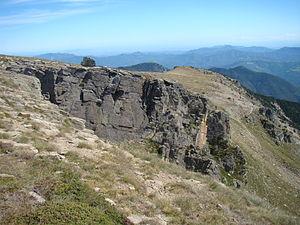
Pla Guillem
La réserve naturelle nationale de Prats-de-Mollo-la-Preste est une réserve naturelle nationale des Pyrénées. Créée en 1986, elle occupe 2 186 ha dans le Massif du Canigou.